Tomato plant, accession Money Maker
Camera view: horizontal (90 deg, fisheye); turntable rotation: 60 degrees
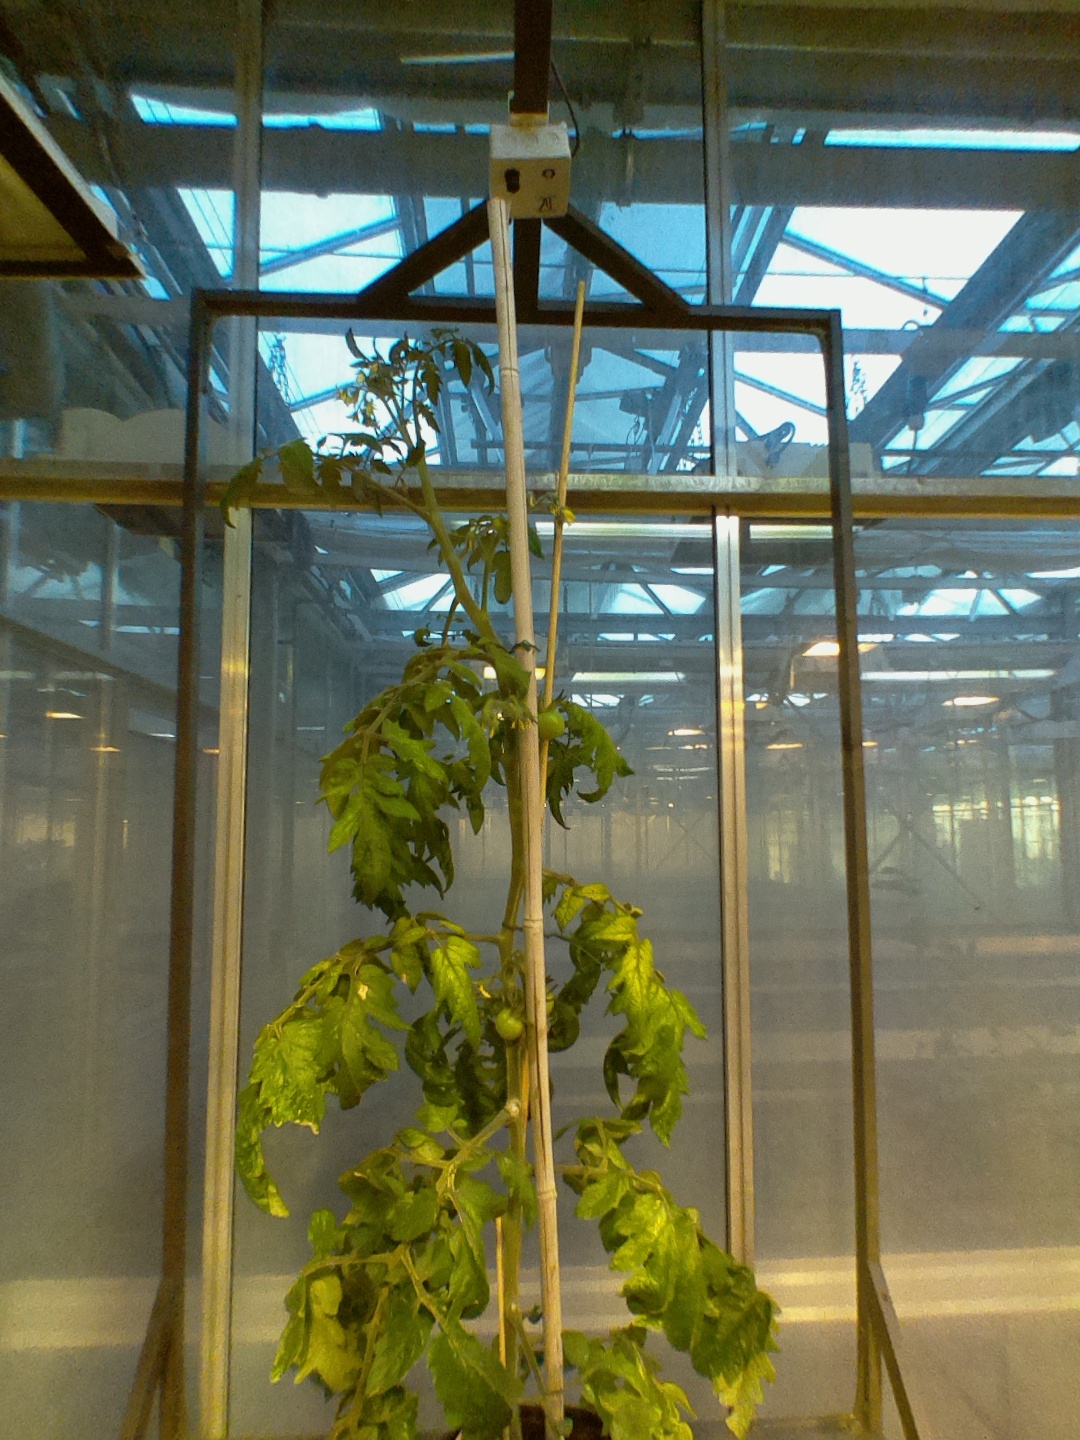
BBCH growth stage 73: 30%-40% of final fruit size